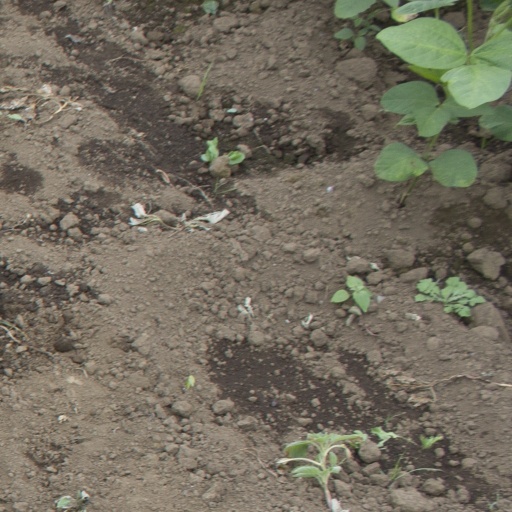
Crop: soybean